Pheasant H-10

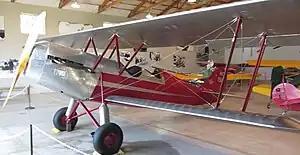
Pheasant H-10 on display

The H-10 Pheasant was a tandem-seat conventional landing gear-equipped biplane with fabric covering, built in 1928 by the Pheasant Aircraft Company to compete in the crowded market of barnstorming biplanes. The company dissolved shortly after, during the Great Depression of the early 1930s.